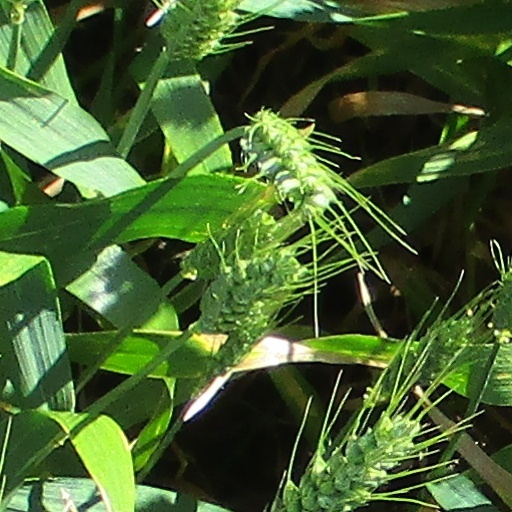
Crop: wheat